Grumman F-14 Tomcat

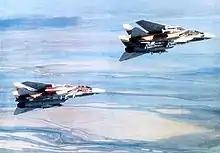
Two Iranian Tomcats equipped with multiple missiles, , in the midst of a project to adapt I-Hawk surface-to-air missiles for F-14s

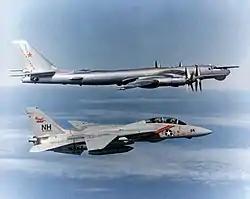
An F-14A from VF-114 intercepting a Soviet Tu-95RT "Bear-D" maritime reconnaissance aircraft.

The aircraft's large nose contains a two-person crew and several bulky avionics systems. The main element is the Hughes AN/AWG-9 X band radar; the antenna is a -wide planar array, and has integrated Identification friend or foe antennas. The AWG-9 has several search and tracking modes, such as Track while scan (TWS), Range-While-Search (RWS), Pulse-Doppler Single-Target Track (PDSTT), and Jam Angle Track (JAT); a maximum of 24 targets can be tracked simultaneously, and six can be engaged in TWS mode up to around . Cruise missiles are also possible targets with the AWG-9, which can lock onto and track small objects even at low altitude when in Pulse-Doppler mode. For the F-14D, the AWG-9 was replaced by the upgraded APG-71 radar. The Joint Tactical Information Distribution System (JTIDS)/Link 16 for data communications was added later on.